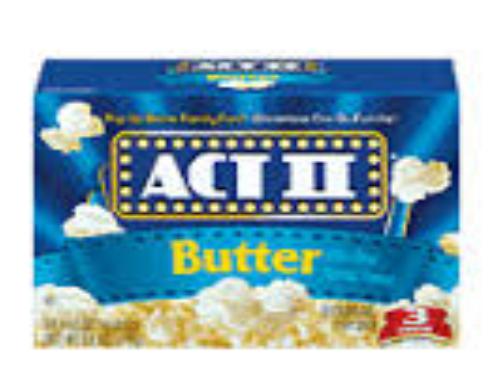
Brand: Act II
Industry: Food